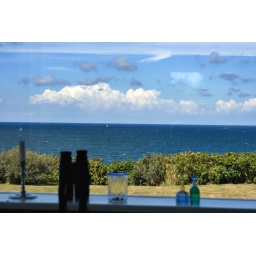
Spending the day watching the sail boats cruise by